Santhi Nivasam (1986 film)

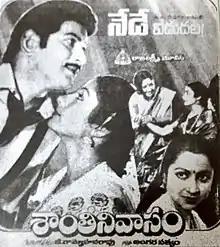
Poster

Santhi Nivasam is a 1986 Indian Telugu-language drama film produced by Angara Satyam for Rajalakshmi Movies, directed by Gullapalli Ram Mohan Rao starring Krishna, Suhasini, Radhika Sarathkumar and Kaikala Satyanarayana. Chakravarthi scored and composed the film's soundtrack. The film was declared a "flop" at the box office.